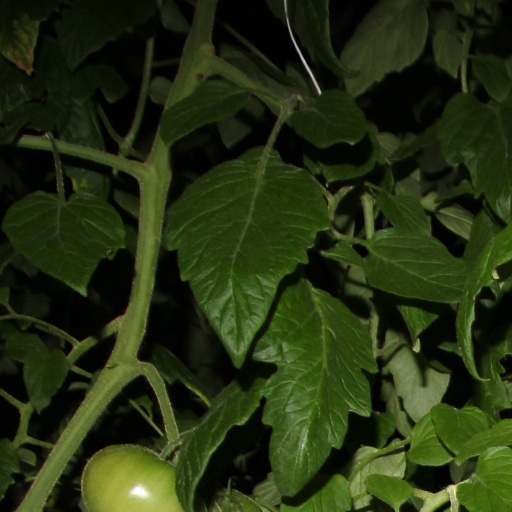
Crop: tomato